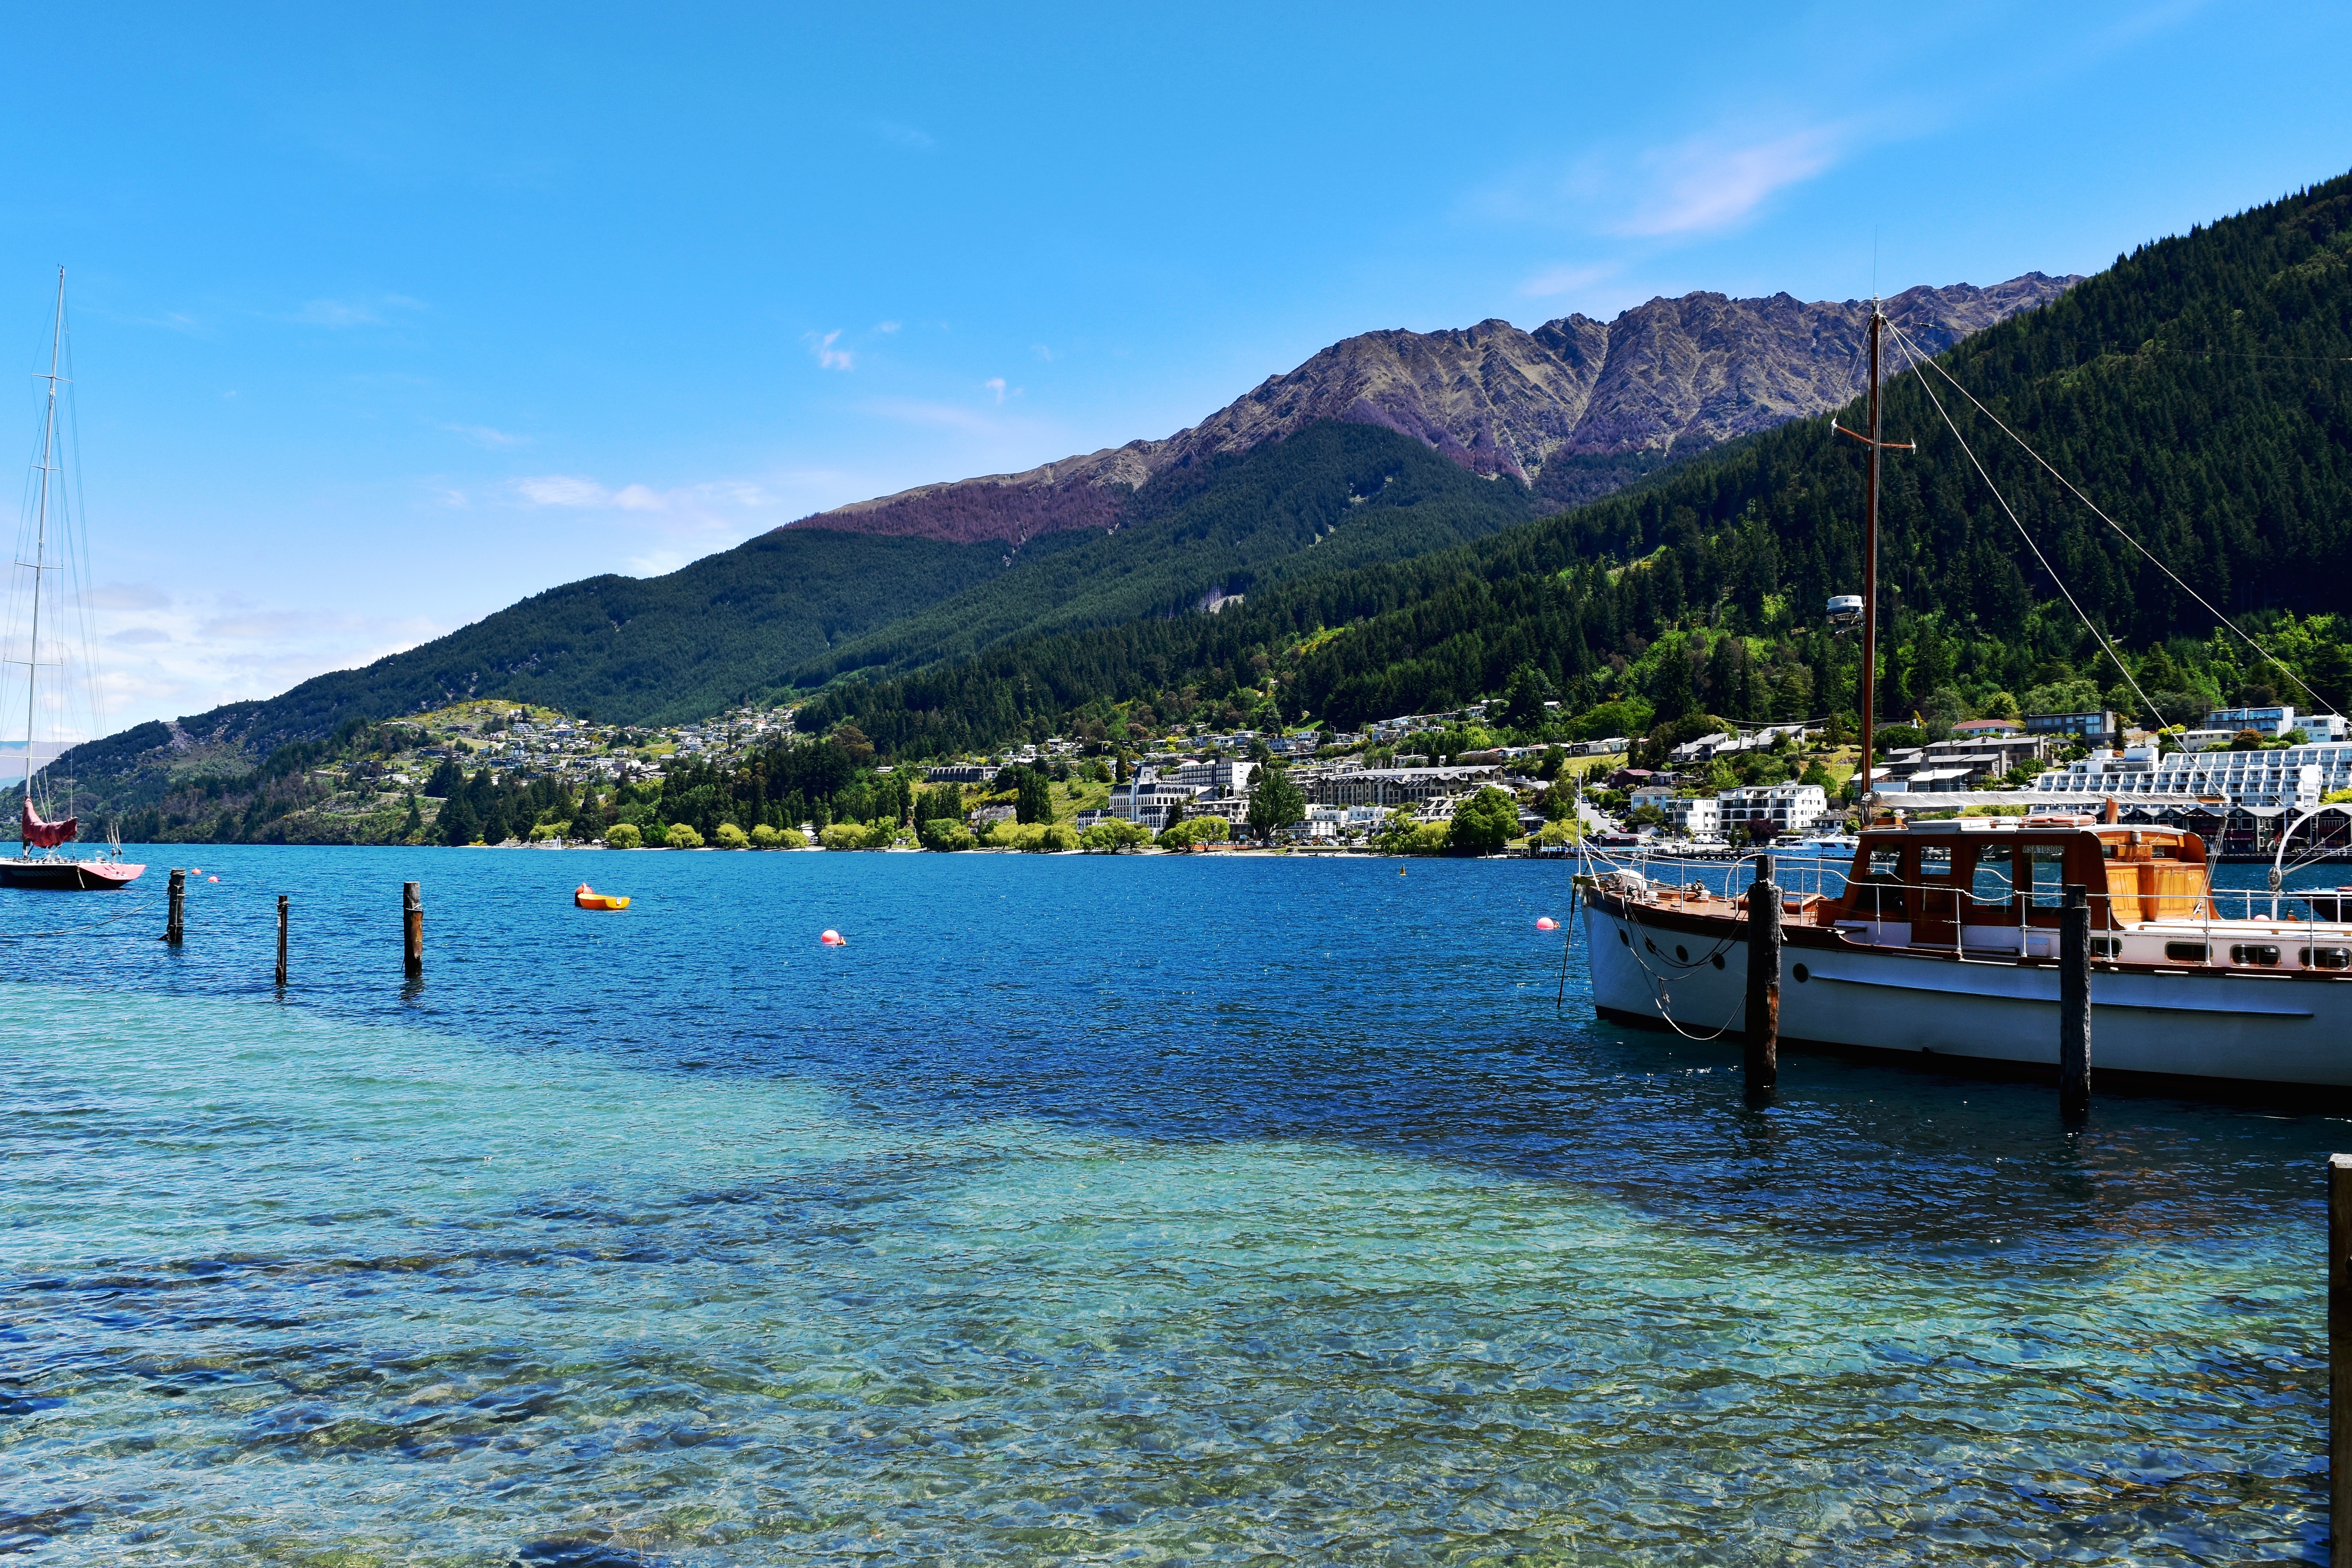
sea, coast, mountain, shore, lake, vacation, cove, vehicle, lagoon, bay, island, body of water, landform